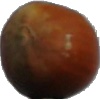
Label: Nut Forest 1